The Human Library

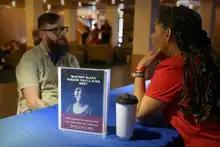
Boisean Leta Neustaedter at the Human Library, a project of the Meridian Library District, at Treefort 2019

The Human Library is an international organization and movement that first started in Copenhagen, Denmark, in 2000. It aims to address people's prejudices by helping them to talk to those they would not normally meet. The organisation uses a library analogy of lending people rather than books. These people have "experienced prejudice, social exclusion or stigma," and participants can ask them questions so as to "learn about the other person and also challenge their own prejudices." The Human Library Organization is active in over 80 countries, in which there are a few permanent Human Libraries but most happen as events.